Spectrum SportsNet LA

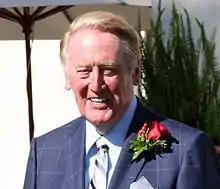
Long-time sportscaster Vin Scully continued his tenure as voice of the Dodgers on SportsNet LA until his 2016 retirement.

As of the 2023 season, Dodgers games on SportsNet LA are called by Joe Davis on play-by-play, and Orel Hershiser on color. Kirsten Watson, formerly of sister station Spectrum SportsNet, is the lead field reporter and fills in as studio host for some games. Former baseball players Nomar Garciaparra and Jerry Hairston Jr. are also part of the pre and post-game broadcasts. Garciaparra will occasionally join Davis and Hershiser in the booth, or fill in for Hershiser on some games, with Stephen Nelson or Tim Neverett filling in for Davis whenever he is on assignment for Fox Sports. Former KABC-TV anchor John Hartung serves as a studio host, with Spectrum News 1 anchor Kelvin Washington and Lakers studio host Allie Clifton filling in on occasions. ESPN’s Jessica Mendoza and Eric Karros, a colleague of Davis at Fox, joined SportsNet LA in 2022 as alternate color commentators. Dontrelle Willis, another colleague of Davis, Adrián González, and Jose Mota, longtime member of the rival Los Angeles Angels broadcast team, also joined as studio analysts. Willis also fills-in for Hershiser on select road games, and Mota is also part of the Dodgers’ Spanish language broadcast team on radio. David Vassegh will occasionally fill-in for Watson whenever she is on duty for another assignment.